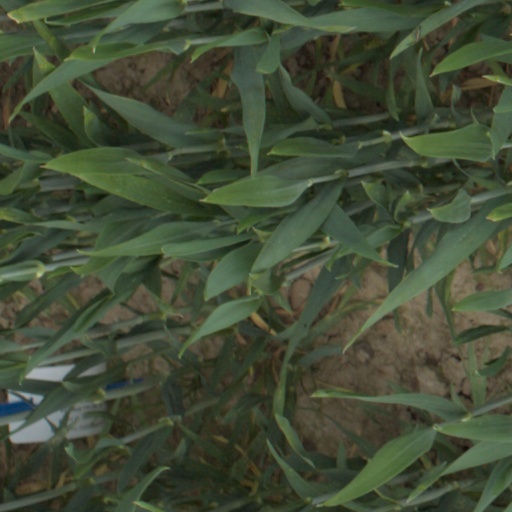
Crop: wheat